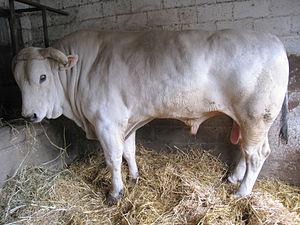
La Chianina est une race bovine italienne. Très ancienne race de travail, elle a été reconvertie avec succès dans la production de viande. La Chianina est la plus grande race de bovin domestique du monde.
Cette liste comprend les races issues de l'espèce Bos taurus. Il s'agit donc de races des sous-espèces Bos taurus taurus et Bos taurus indicus.